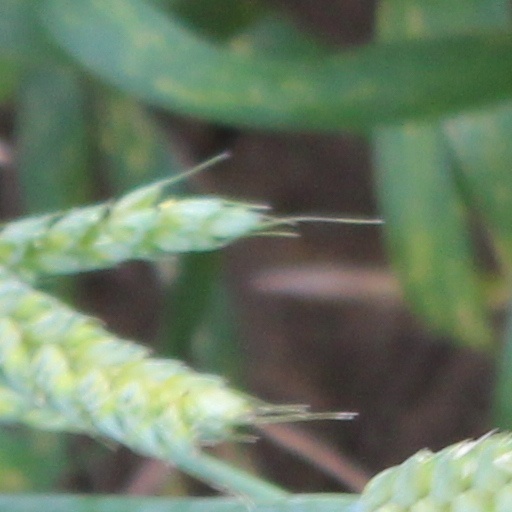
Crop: wheat